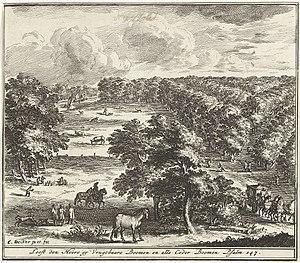
Le psaume 147 est attribué à David. Il est parfois séparé en deux parties qui ont chacune une unité de sens : les verset 1 à 11 d’une part, et à partir du verset 12 d’autre part.